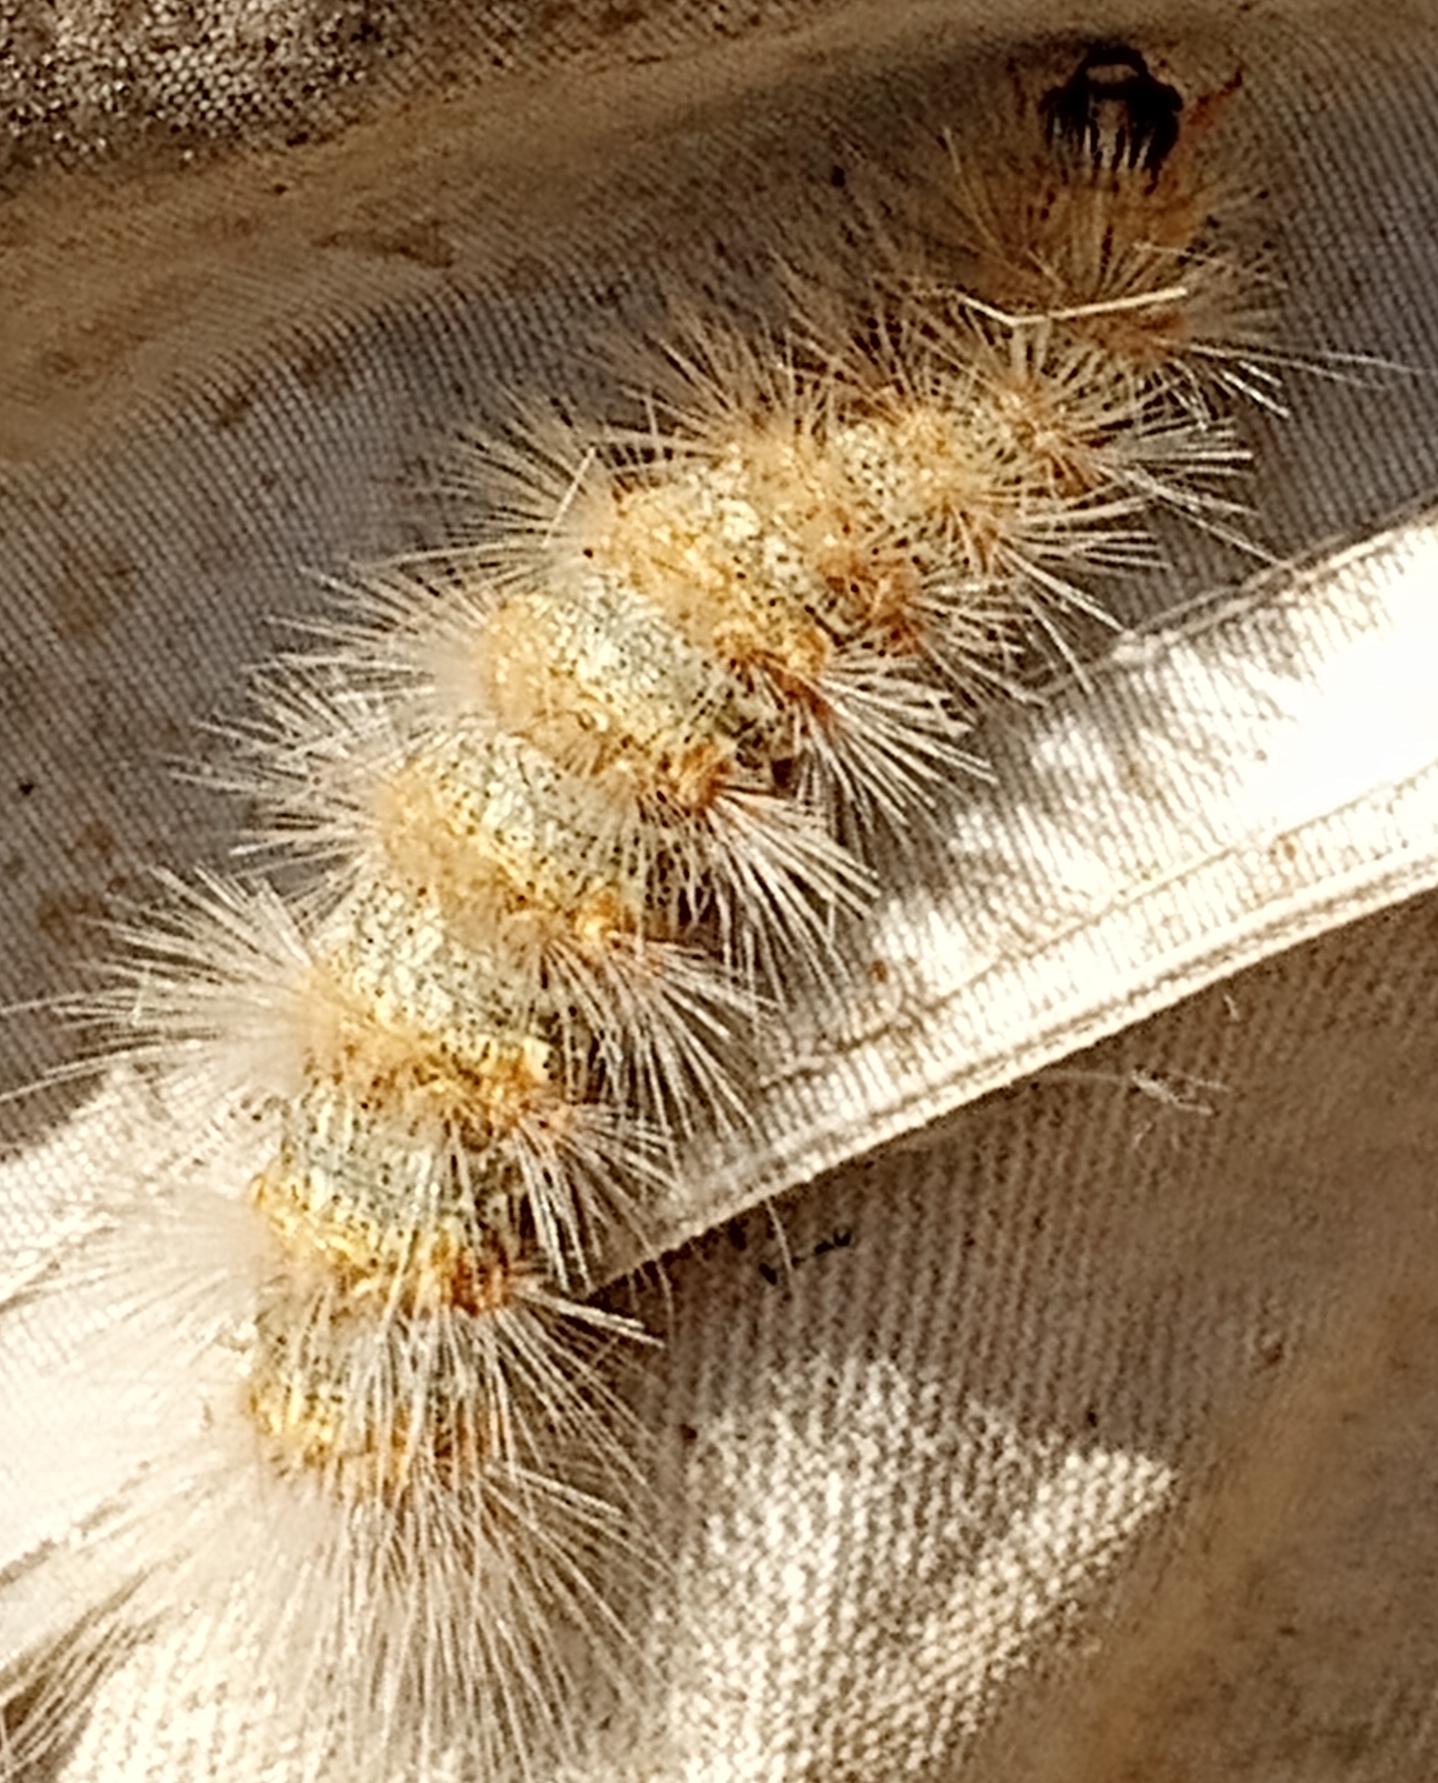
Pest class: occasional_pest